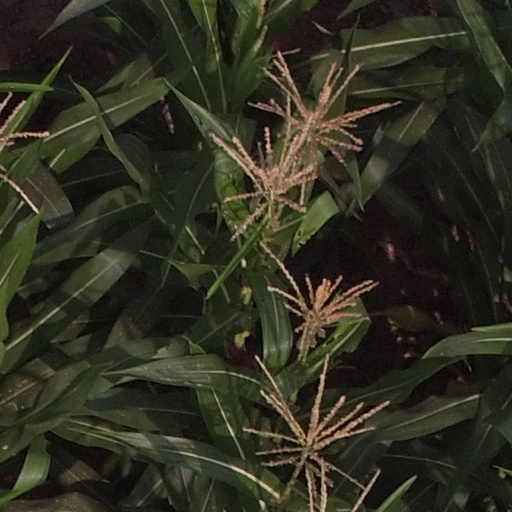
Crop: maize; corn